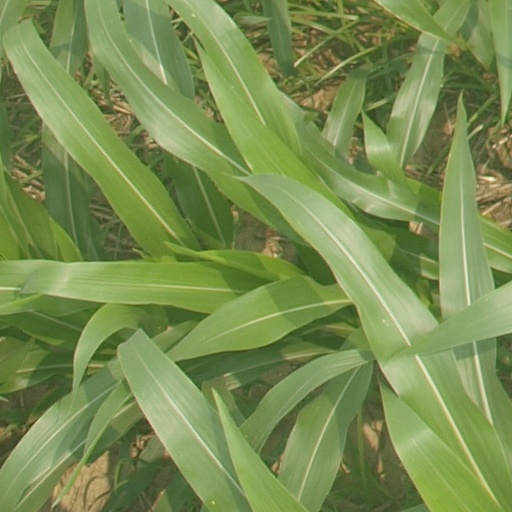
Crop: maize; corn